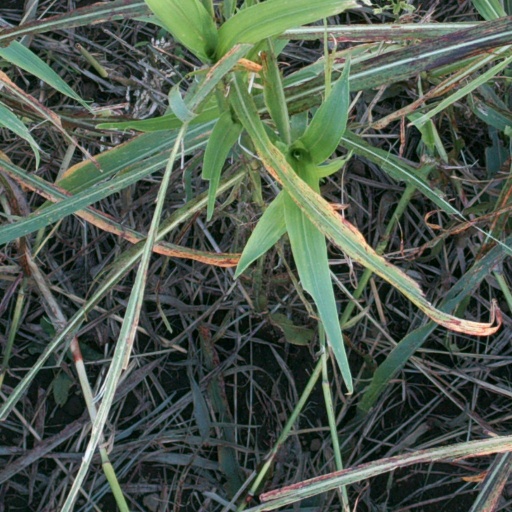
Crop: sorghum